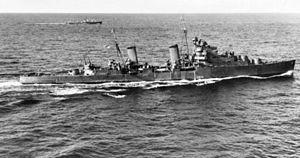
Le HMS Hermione est un croiseur léger de la Royal Navy, de classe Dido.
La classe Dido est une classe de croiseurs légers construits pour la Royal Navy. Le design a été influencé par la classe Arethusa. Un premier groupe de trois unités est commandé en 1940, un second groupe de 6 navires puis un autre de 2 unités le sont en 1941 et 1942. La sous-classe Bellona est commandée entre 1943 et 1944. De nombreux navires de cette classe empruntent leurs noms à des personnages de la mythologie grecque.